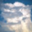
Label: cloud